Anti-tank warfare

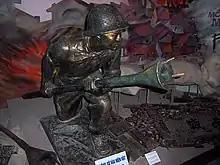
A statue of a Vietminh soldier holding a Lunge AT Mine. In Vietnamese the mine is called "bom ba càng", literally means "three-clawed bomb".

Anti-tank rifles were introduced in some armies before the Second World War to provide infantry with a stand-off weapon when confronted with a tank assault. The intention was to preserve the morale of the infantry by providing a weapon that could actually defeat a tank. Anti-tank rifles were developed in several countries during the 1930s. By the beginning of WW2, anti-tank rifle teams could knock out most tanks from a distance of about 500 m, and do so with a weapon that was man-portable and easily concealed. Although the AT rifle performance was negated by the increased armor of medium and heavy tanks by 1942, they remained viable against lighter-armored and unarmored vehicles, and against field fortification embrasures.